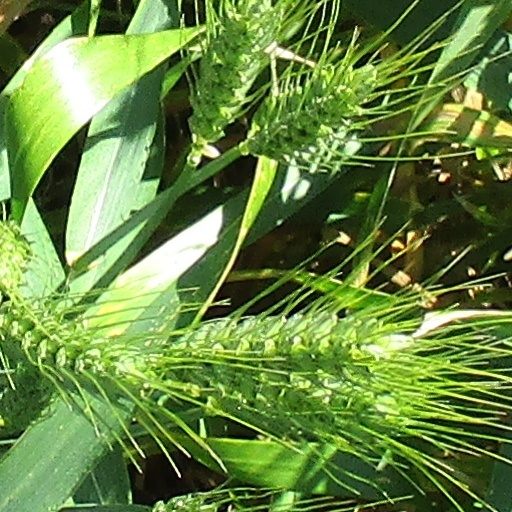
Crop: wheat